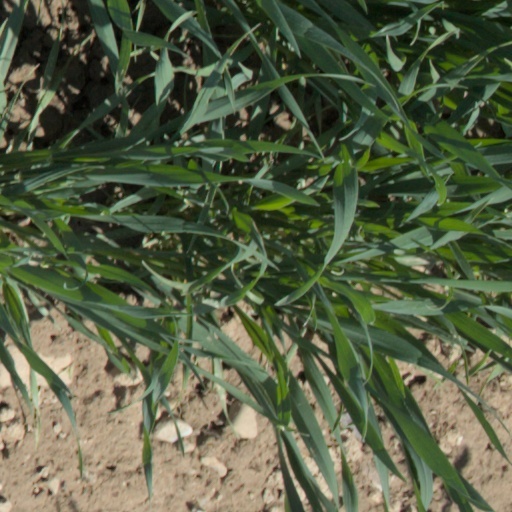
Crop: wheat